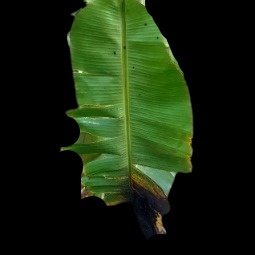
Label: Calcium